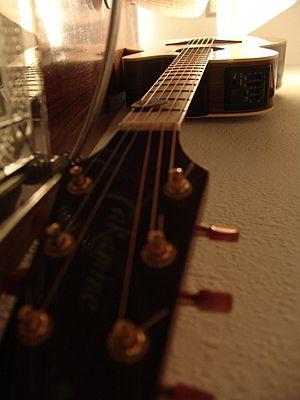
Takamine est la marque d'un fabricant de guitares dont la compagnie éponyme est basée à Nakatsugawa dans la préfecture de Gifu au Japon depuis 1966. Elle tient son nom de la montagne Takamine au pied de laquelle se trouve l'atelier de lutherie.